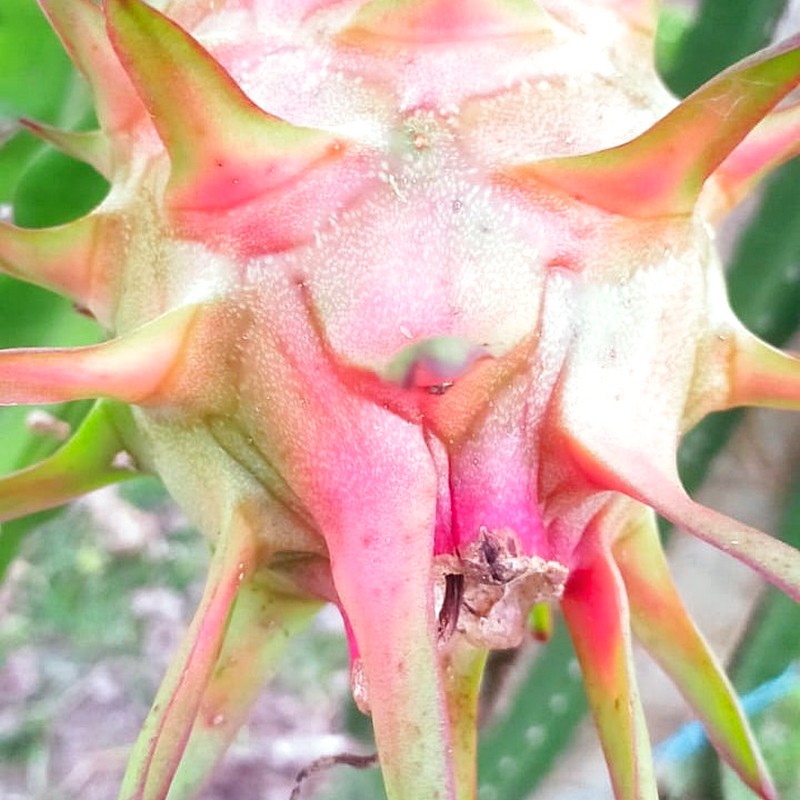
Label: Fresh Dragon Fruit